Opioid

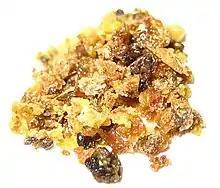
A sample of raw opium

Opioids are among the world's oldest known drugs. The earliest known evidence of "Papaver somniferum" in a human archaeological site dates to the Neolithic period around 5,700–5,500 BCE. Its seeds have been found at Cueva de los Murciélagos in the Iberian Peninsula and La Marmotta in the Italian Peninsula.